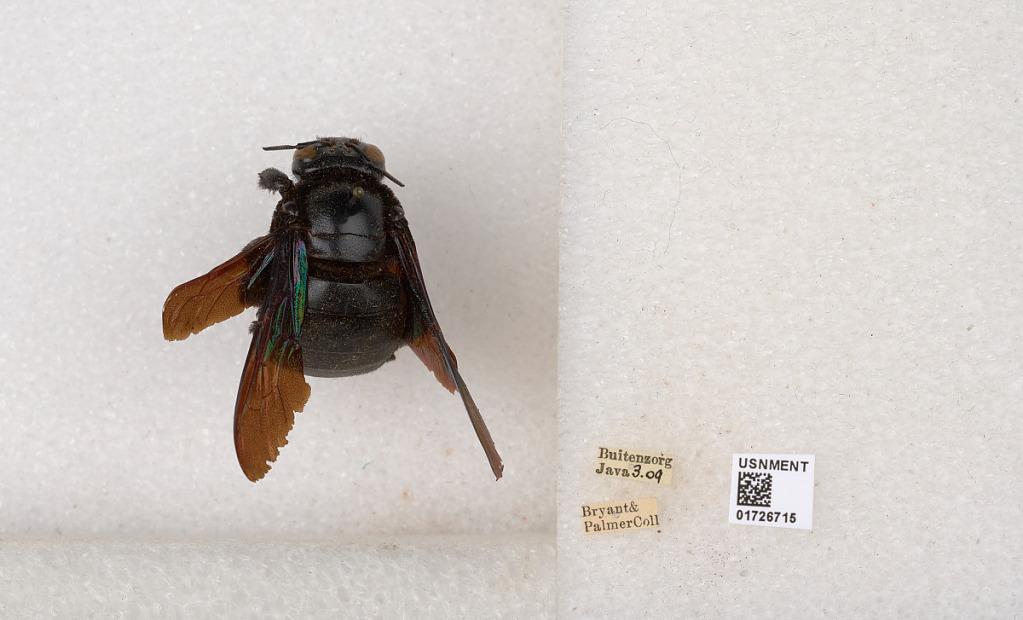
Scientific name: Xylocopa (Mesotrichia) latipes (Drury)
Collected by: Bryant & Palmer
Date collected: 1909-3-1
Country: Indonesia
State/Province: West Java
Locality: Buitenzorg